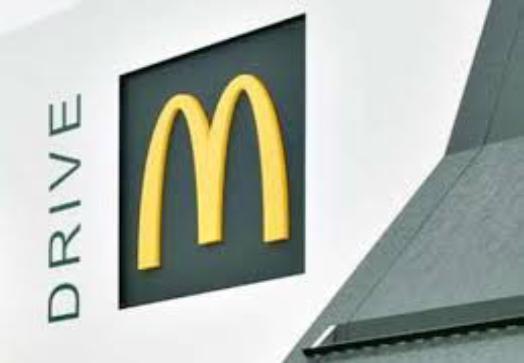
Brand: mcdonalds
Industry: Food